Answer in natural language. Which point is closer to the camera taking this photo, point A  or point B? Choose between the following options: B or A
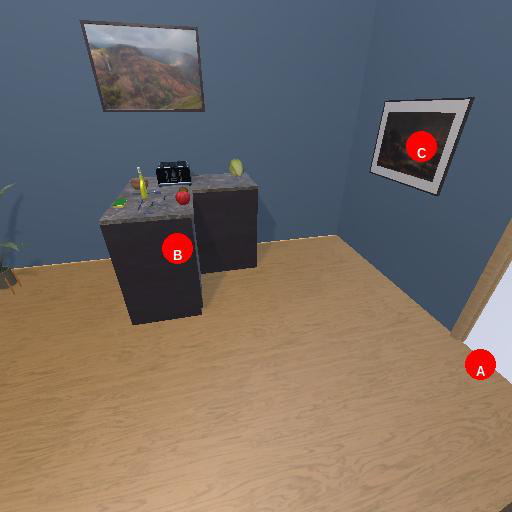
<answer>A</answer>